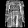
Label: Dress